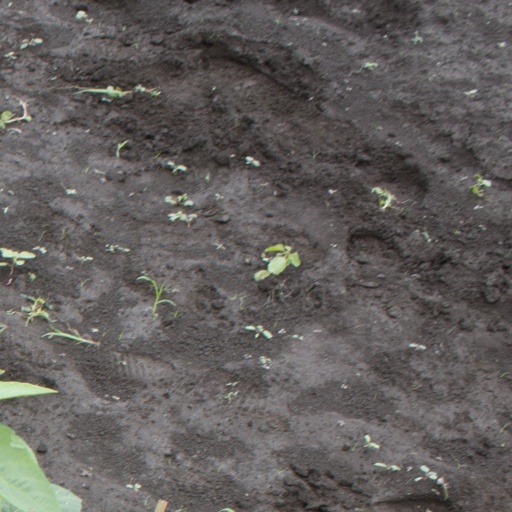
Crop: soybean